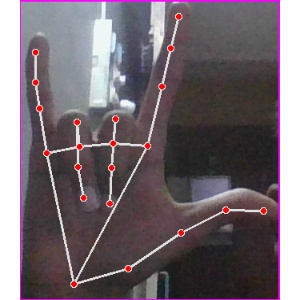
अक्षर: व